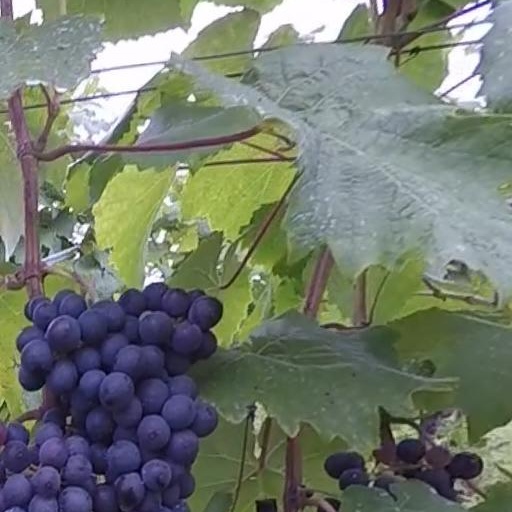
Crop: grape